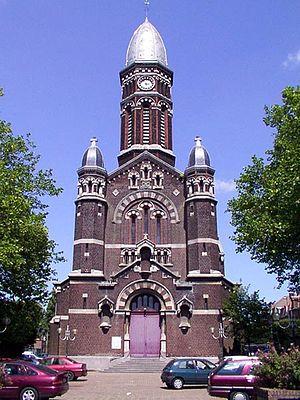
Tourcoing est une commune française située dans le département du Nord, dans les Hauts-de-France. Avec 97 476 habitants en 2016 selon l'INSEE, elle est la troisième ville de la région Hauts-de-France, derrière Lille et Amiens. Elle est le chef-lieu de deux cantons.